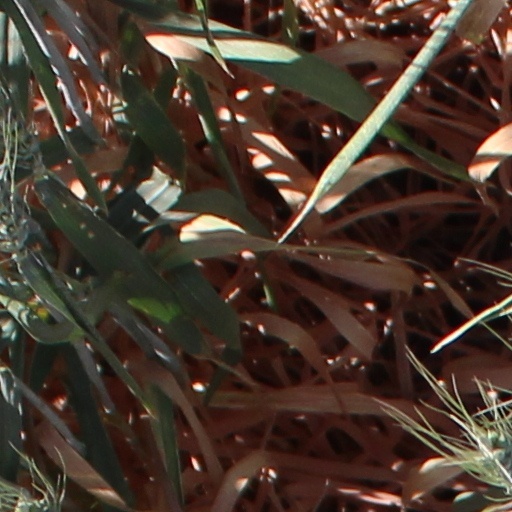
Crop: wheat